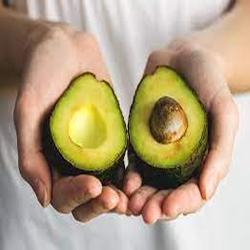
Label: Avocado